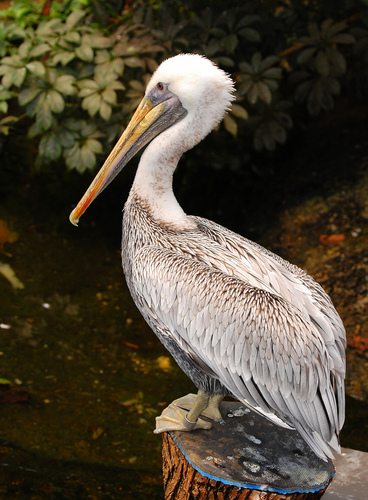
a large white body with hints of gray throughout, a long white throat, and a huge orange bill and feet.
this white-headed bird has a long, thin bill and brownish grey feathers on its wings and breast.
this is a large white bird with a large orange downward pointing beak.
this bird is a large to medium sized bird that is whitish grey and has a large long beak and webbed feet.
a large grey bird with a long skinny neck, webbed feet and a long skinny beak.
this is a large brownish white bird with a long orange beak, long curved neck, and webbed feet.
this bird has wings that are white and has a long yellow bill
this bird is white and brown in color, with a very large orange beak.
this bird has a grey and white breast and a long yellow bill
this bird is black with white and has a long, pointy beak.
Species: Brown Pelican